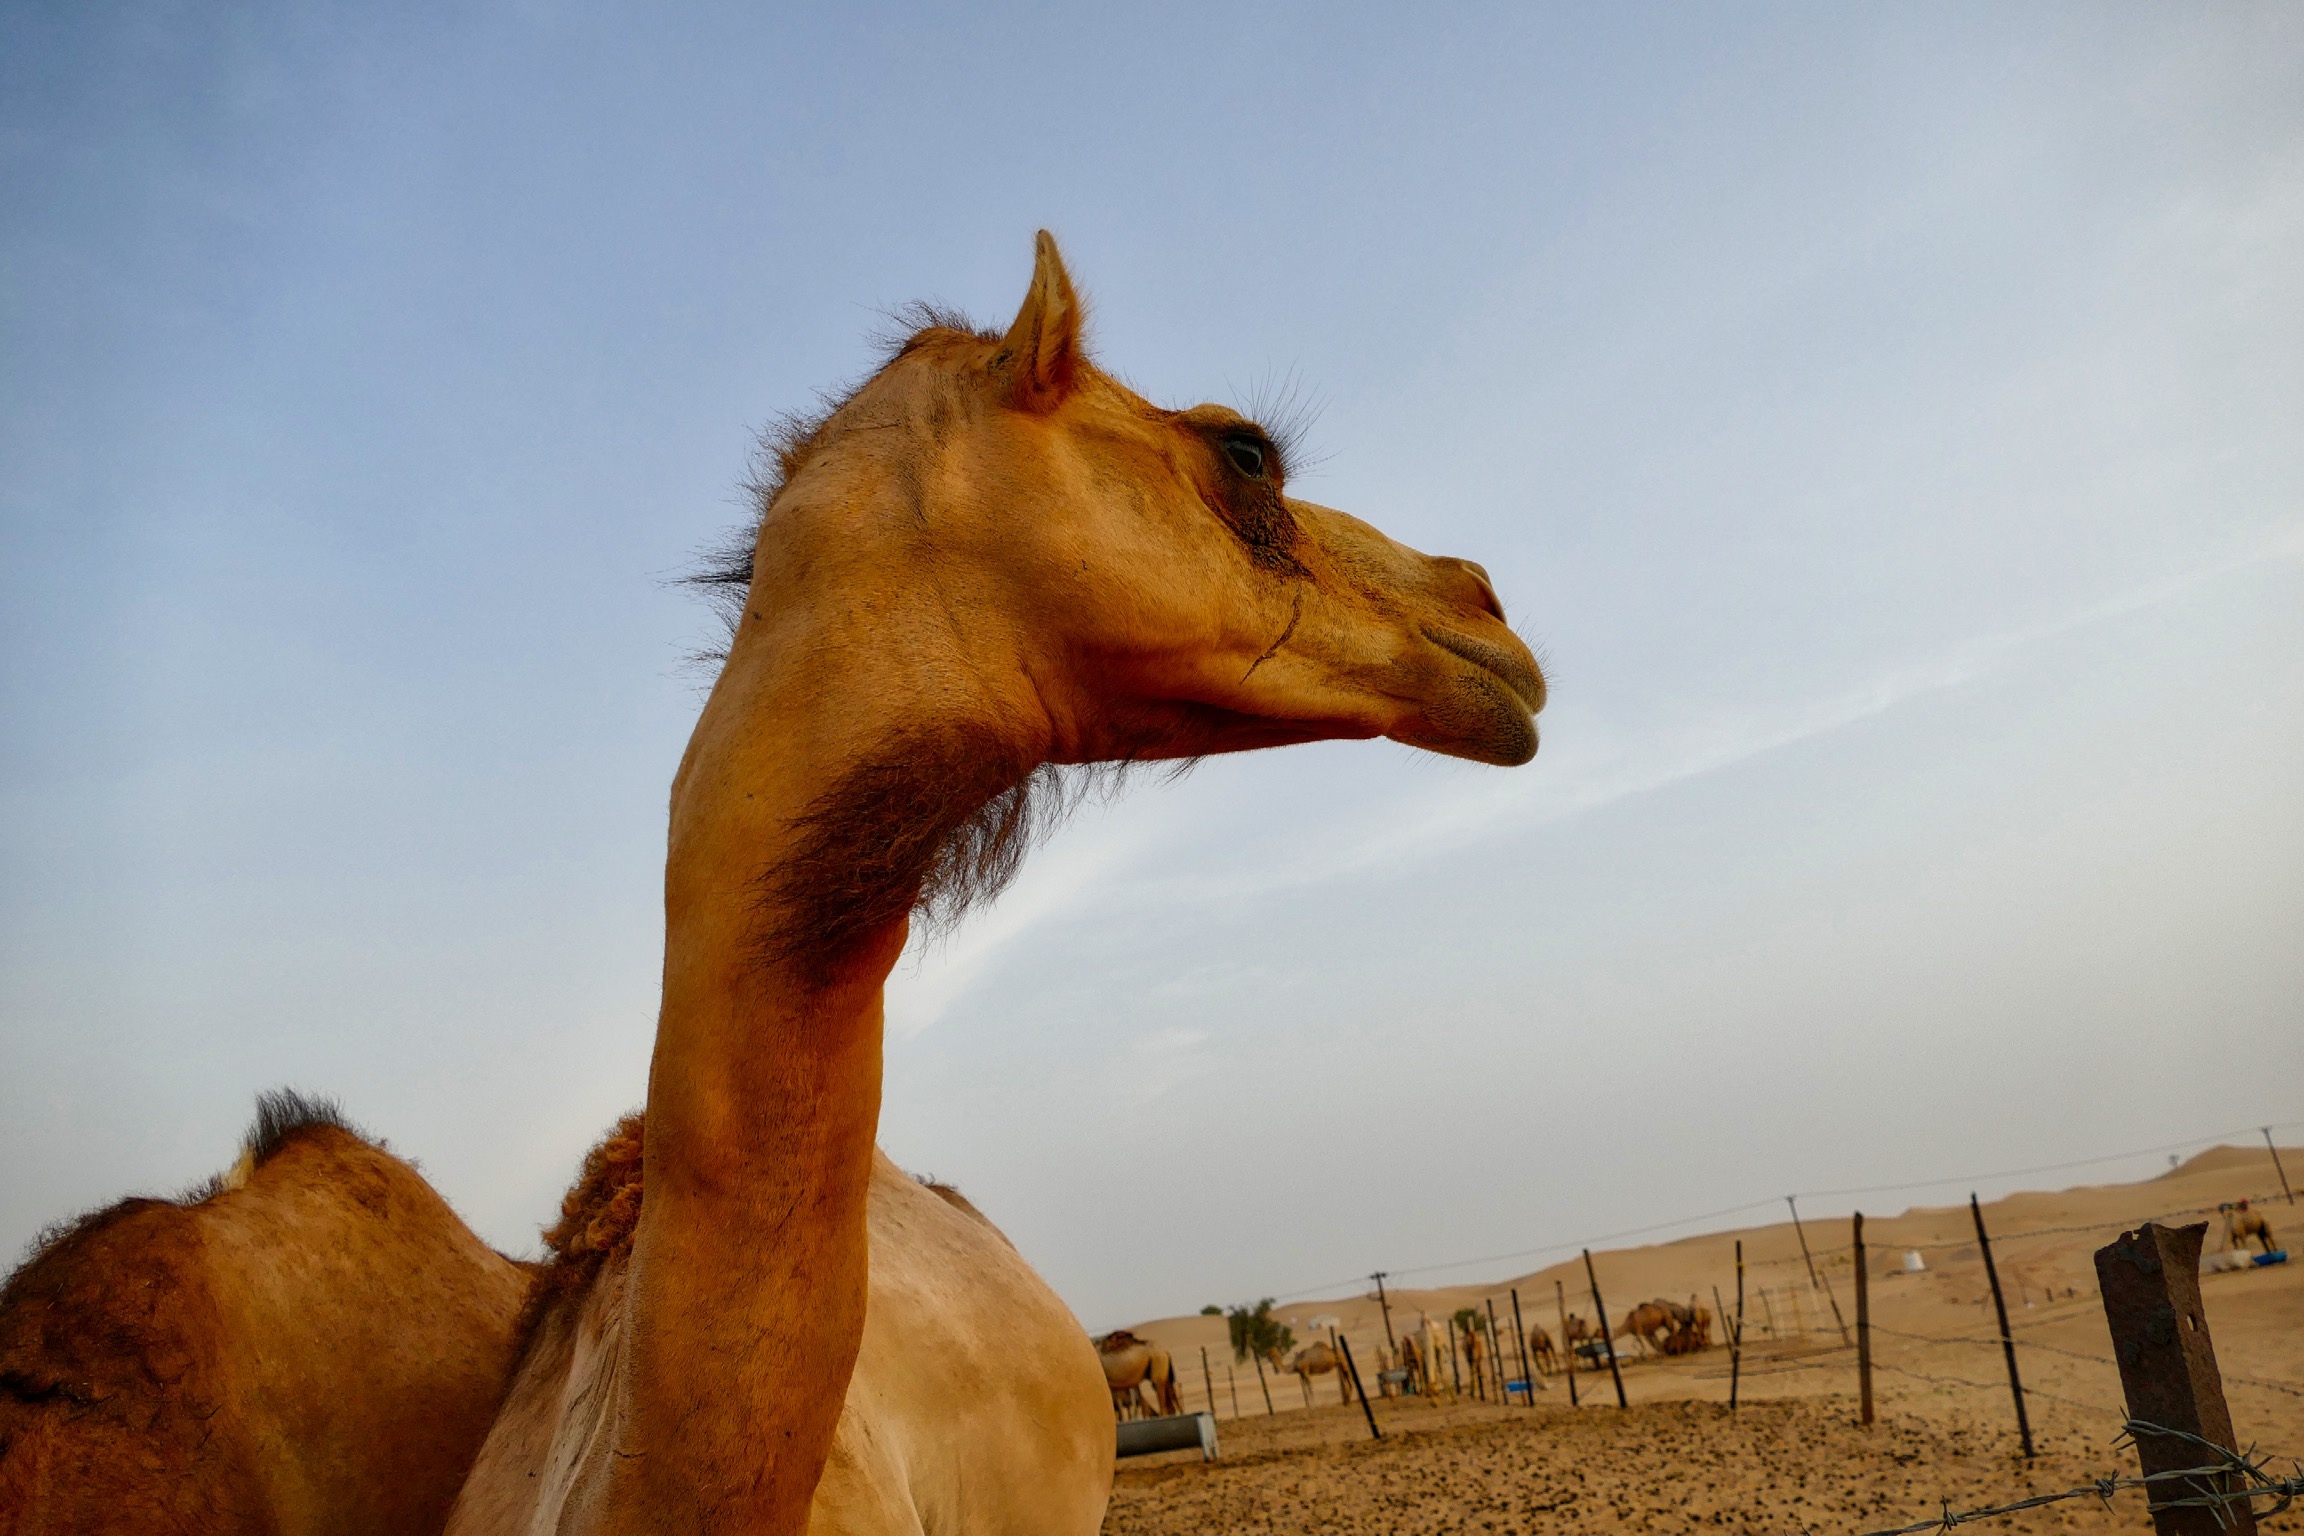
wildlife, camel, mammal, fauna, camel like mammal, mustang horse, arabian camel